Garden roses

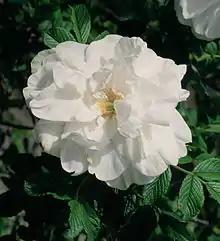
Rugosa rose 'Blanc Double de Coubert' (Cochet 1893)

The original Tea-scented Chinas ("Rosa" × "odorata") were Oriental cultivars thought to represent hybrids of "R. chinensis" with "R. gigantea", a large Asian climbing rose with pale-yellow blossoms. Immediately upon their introduction to the Western World from Canton, China in the early 19th-century, breeders went to work with them, especially in France, crossing them first with China roses and then with Bourbons and Noisettes. The Tea roses are repeat-flowering roses, named for their fragrance being reminiscent of Chinese black tea (although this is not always the case). The colour range includes pastel shades of white, pink and (a novelty at the time) yellow to apricot. The individual flowers of many cultivars are semi-pendent and nodding, due to weak flower stalks. In a "typical" Tea, pointed buds produce high-centred blooms which unfurl in a spiral fashion, and the petals tend to roll back at the edges, producing a petal with a pointed tip; the Teas are thus the originators of today's "classic" florists' rose form. According to rose historian Brent Dickerson, the Tea classification owes as much to marketing as to botany; 19th-century nurserymen would label their Asian-based cultivars as "Teas" if they possessed the desirable Tea flower form, and "Chinas" if they did not. Like the Chinas, the Teas are not hardy in colder climates. Examples: 'Lady Hillingdon', 'Maman Cochet', 'Duchesse de Brabant', 'Mrs. Foley Hobbs'.